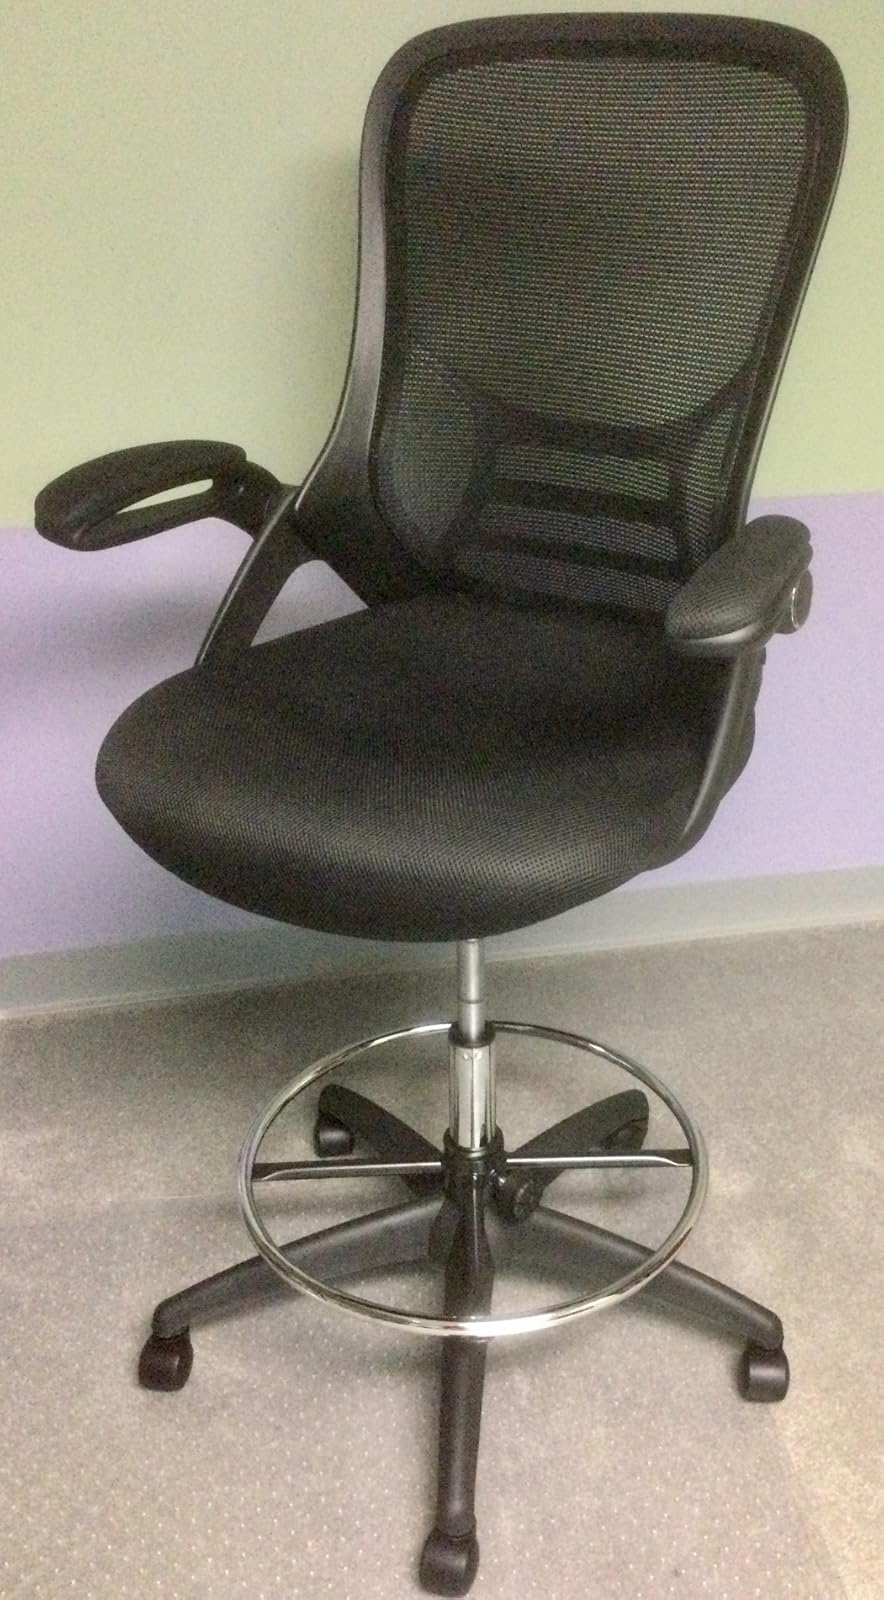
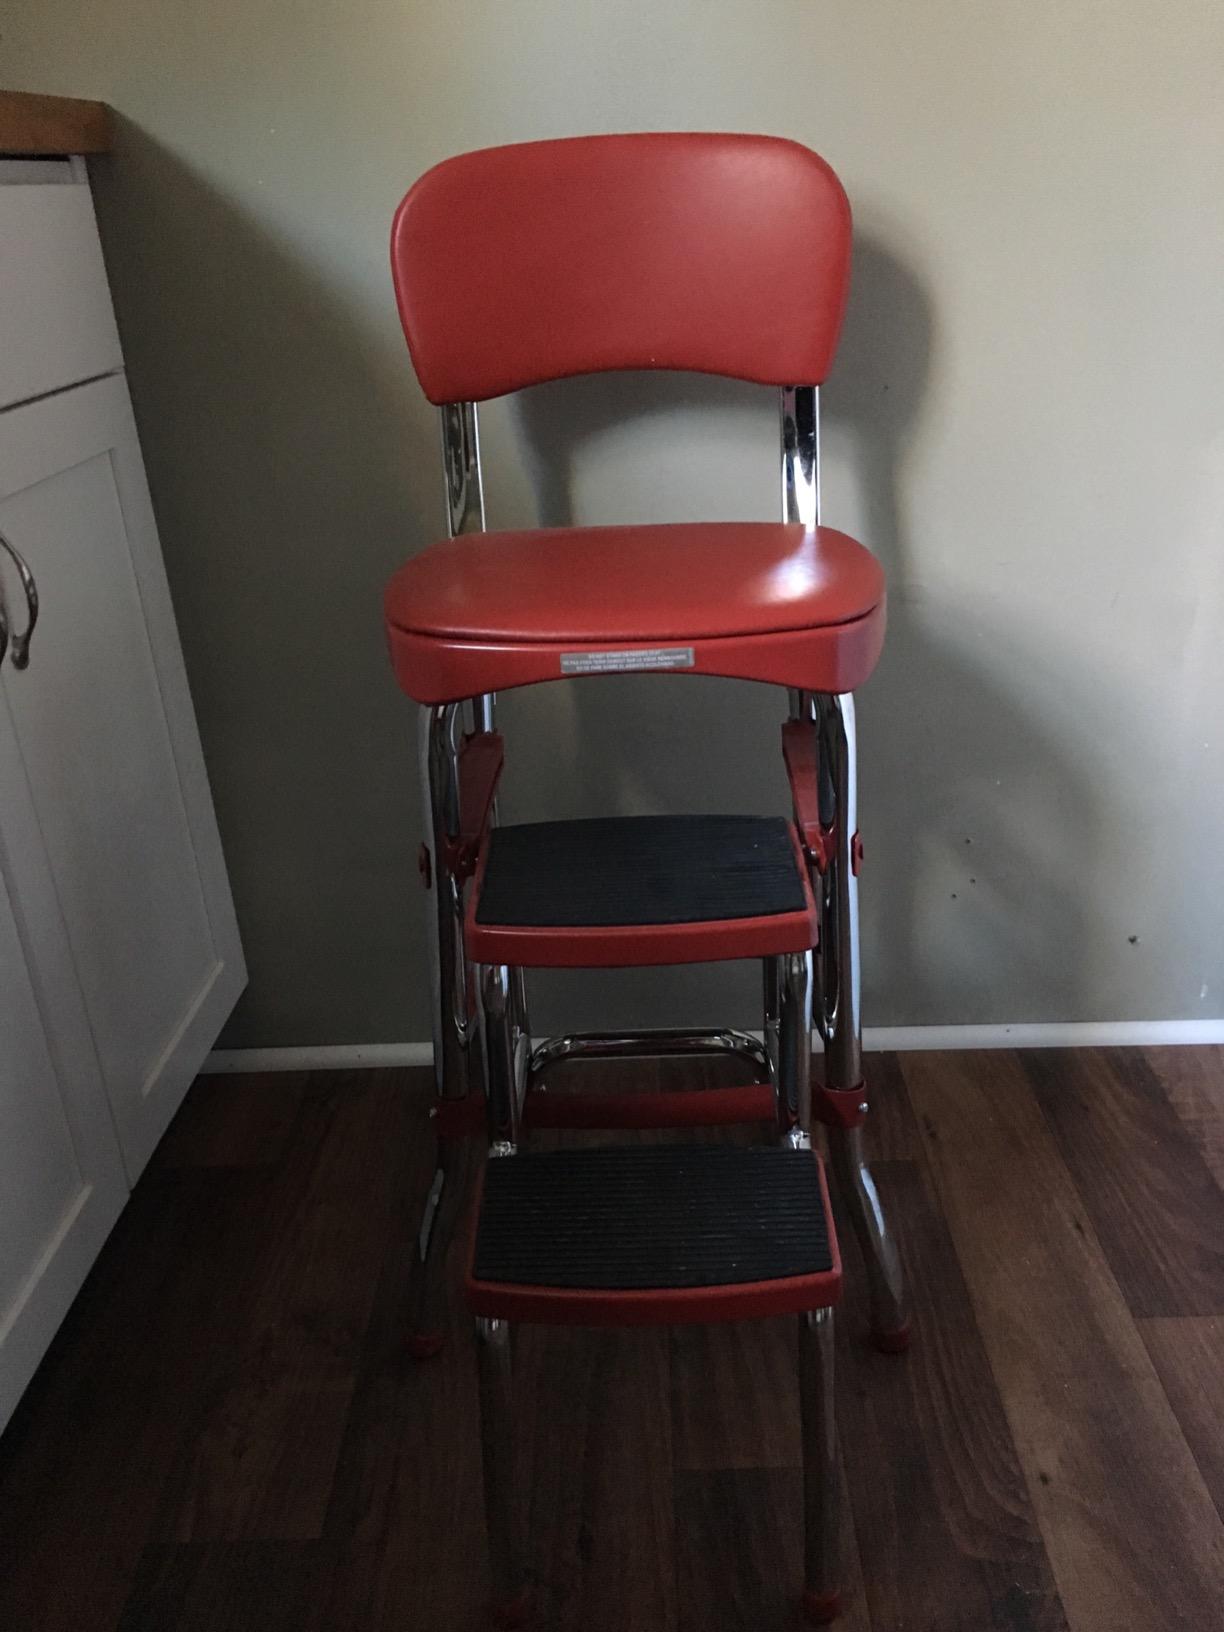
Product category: items_chair
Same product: no